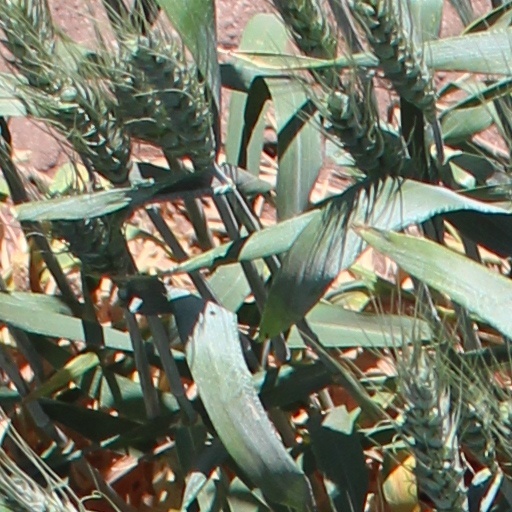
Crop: wheat